Copeland House (Ehrhardt, South Carolina)

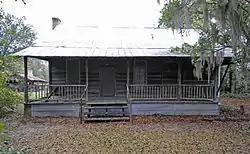

The Copeland House is a vernacular farm residence built in the Carolina back country after 1790. It is located along what would in the early 19th century become an established coach road from the coastal counties to the interior. Constructed in the late 18th century by John Jacob Copeland (1775–1853), it became the center for his family that grew to include eight children. The house and the nearby farms, many belonging to families related by marriage over time, became significant contributors to a German Lutheran settlement in the area which took shape in this part of South Carolina a generation before the start of the American Revolution. The nearest town, Ehrhardt, South Carolina, is about 2 miles east of the Copeland House. The residence, initially built in the early 1790s, is significant for its association with the Copeland family, who built the house, occupied it continuously and farmed the surrounding property for nearly 200 years. In the mid-1980s the Copeland descendants, heirs to the fifth generation of the family, sold the property. The original square log and dovetail construction remains largely intact, even after several significant 19th and early 20th century modifications and additions were made. Subsequent owners have generally maintained the original fabric while stabilizing the structure. The house, together with several related dependencies and an adjacent Copeland family burial site, was listed in the National Register of Historic Places on October 18, 1991.